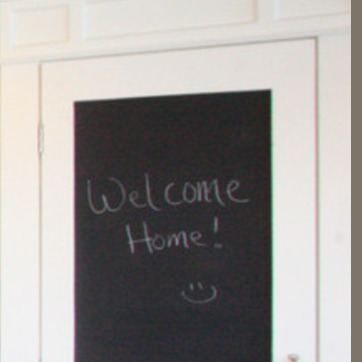
Material: other